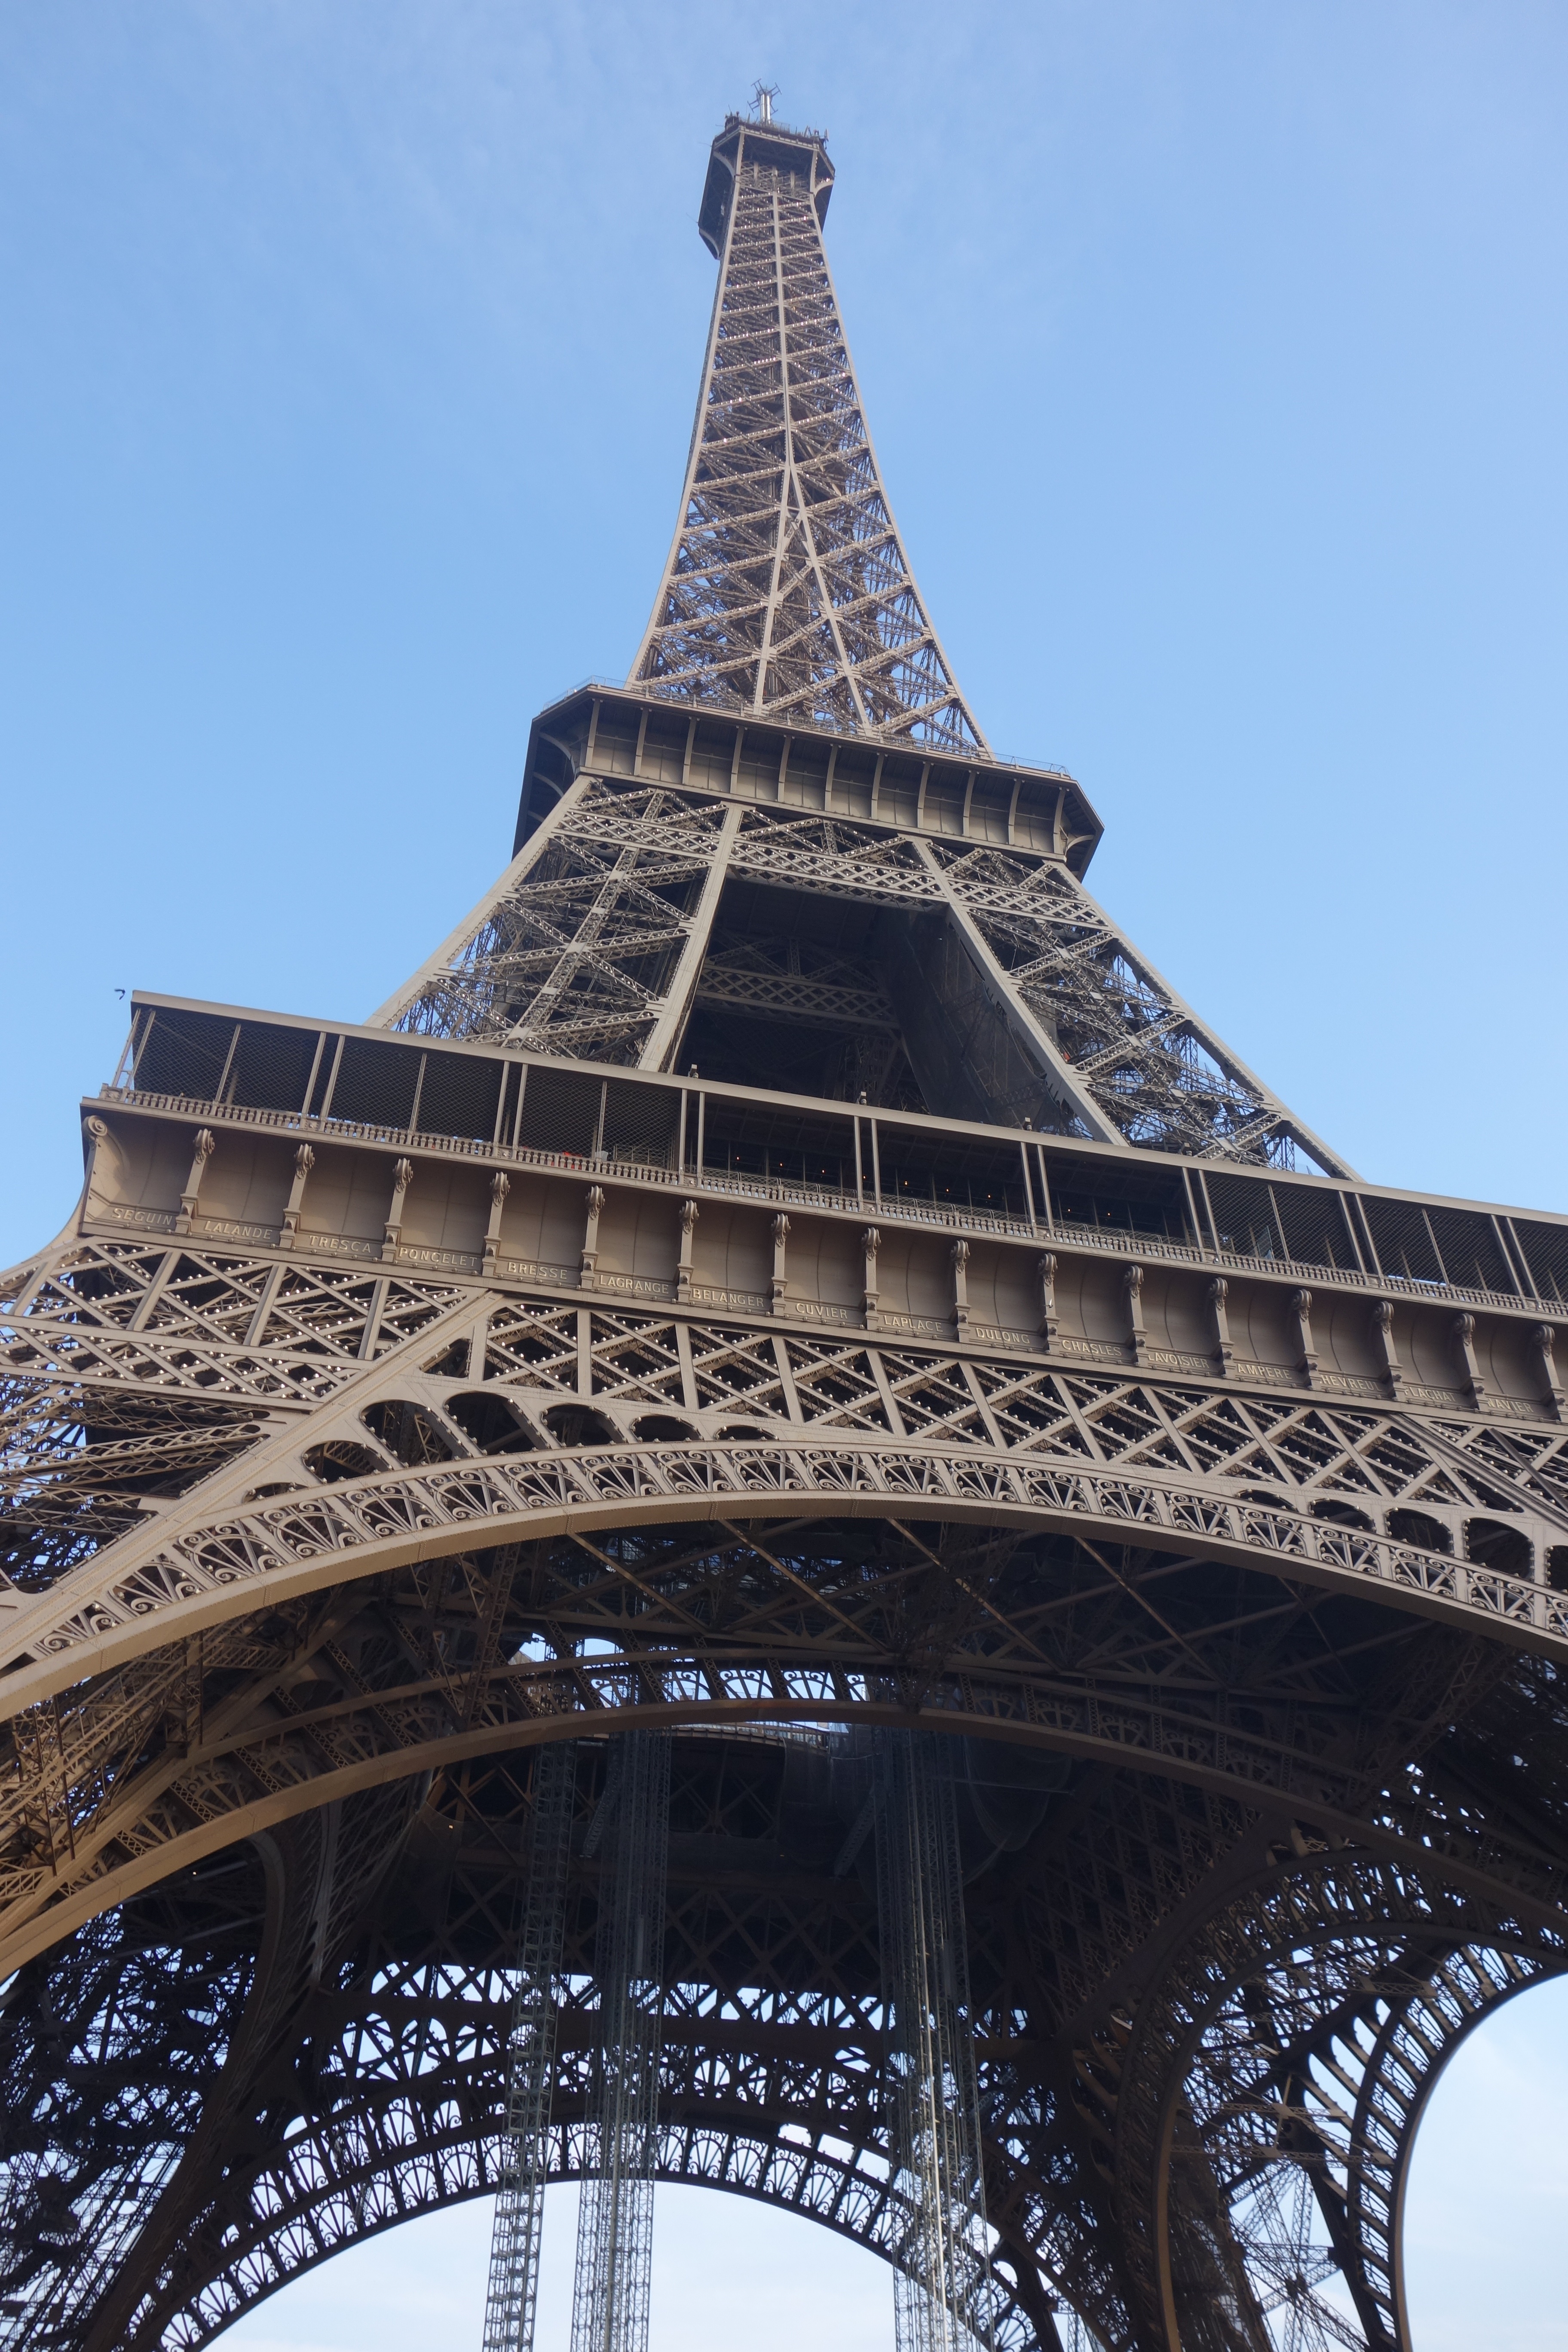
architecture, eiffel tower, paris, france, tower, landmark, temple, symmetry